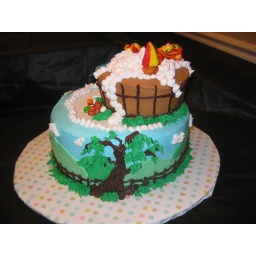
Baby Tigger in a wooden tub cake